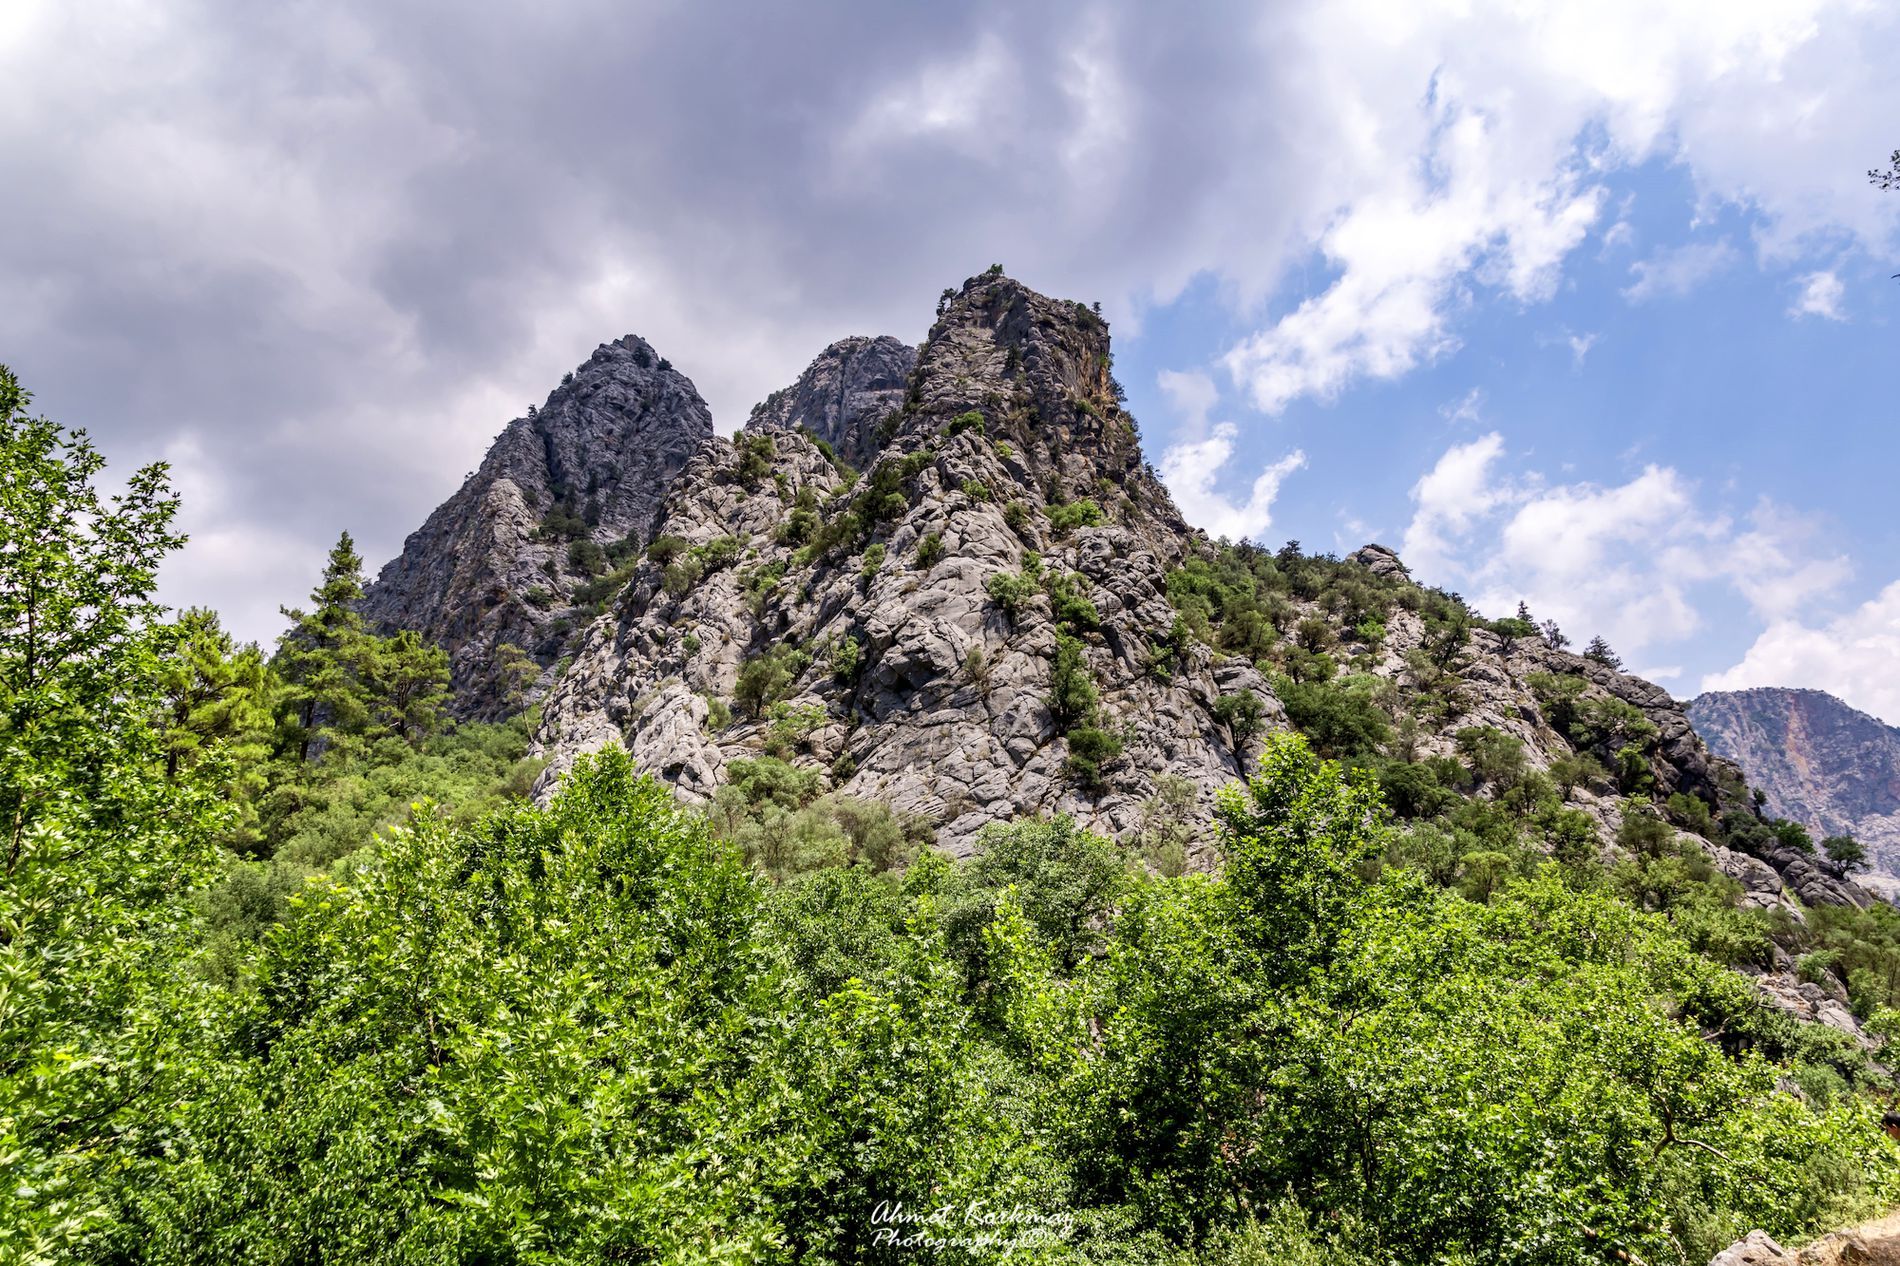
Rocky Mountain Peak
A rocky mountain with trees dominates the frame, behind the mountain, a sky filled with clouds and blue. Lush green trees fill the foreground, grey rock face, and the text "Ahmat Kathmay Photography".
A wide shot captures the dramatic interplay between a mountain and the dynamic sky above. The varying light and cloud cover creates a sense of depth, while the vibrant greenery at the base adds a touch of life and nature. The lighting appears to be natural daylight midday.
Labels: Mountain, Mountain Range, Nature, Outdoors, Peak, Plant, Vegetation, Rock, Scenery, Wilderness, Cliff, Tree, Sky, Land, Woodland, Cloud, Countryside, Hill, Jungle, Slope, Landscape, Cumulus, Weather, Landmark, Trees, Watermark
Camera: NIKON CORPORATION NIKON D7200
Lens: TAMRON AF 16-300mm F3.5-6.3 Di II VC PZD B016N, Tamron AF 16-300mm f/3.5-6.3 Di II VC PZD (B016)
Aperture: F5
Exposure: 1/125 sec
ISO: 100
Focal length: 16.0 mm